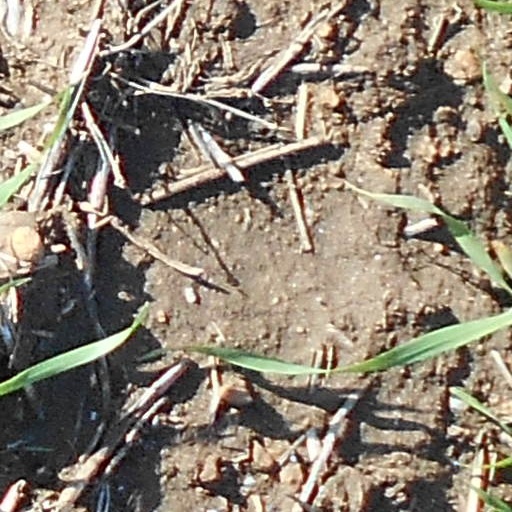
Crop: wheat